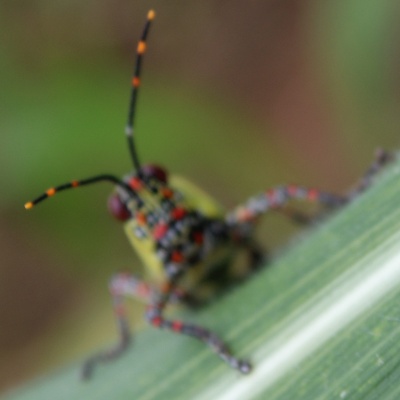
Crop: Maize
Condition: grasshoper